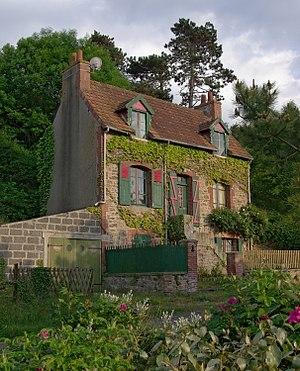
Villa de Georges Palante, philosophe et écrivain français (1862-1925) qui inspira à Louis Guilloux le personnage de Cripure pour son roman Le Sang noir(1935). Georges Palante s'est suicidé dans cette villa en 1925. - La Grandville, Hillion, Côtes d'Armor, France.
Hillion [iljɔ̃] est une commune française située près de Saint-Brieuc dans le département des Côtes-d'Armor en région Bretagne.